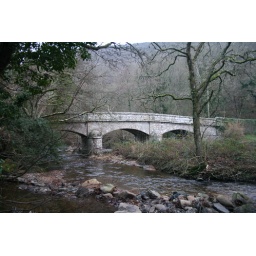
A stone bridge across the River Teign near Dunsford in Devon. Built in 1816.